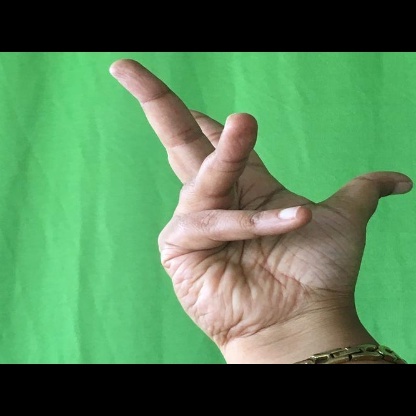
Mudra: Alapadmam